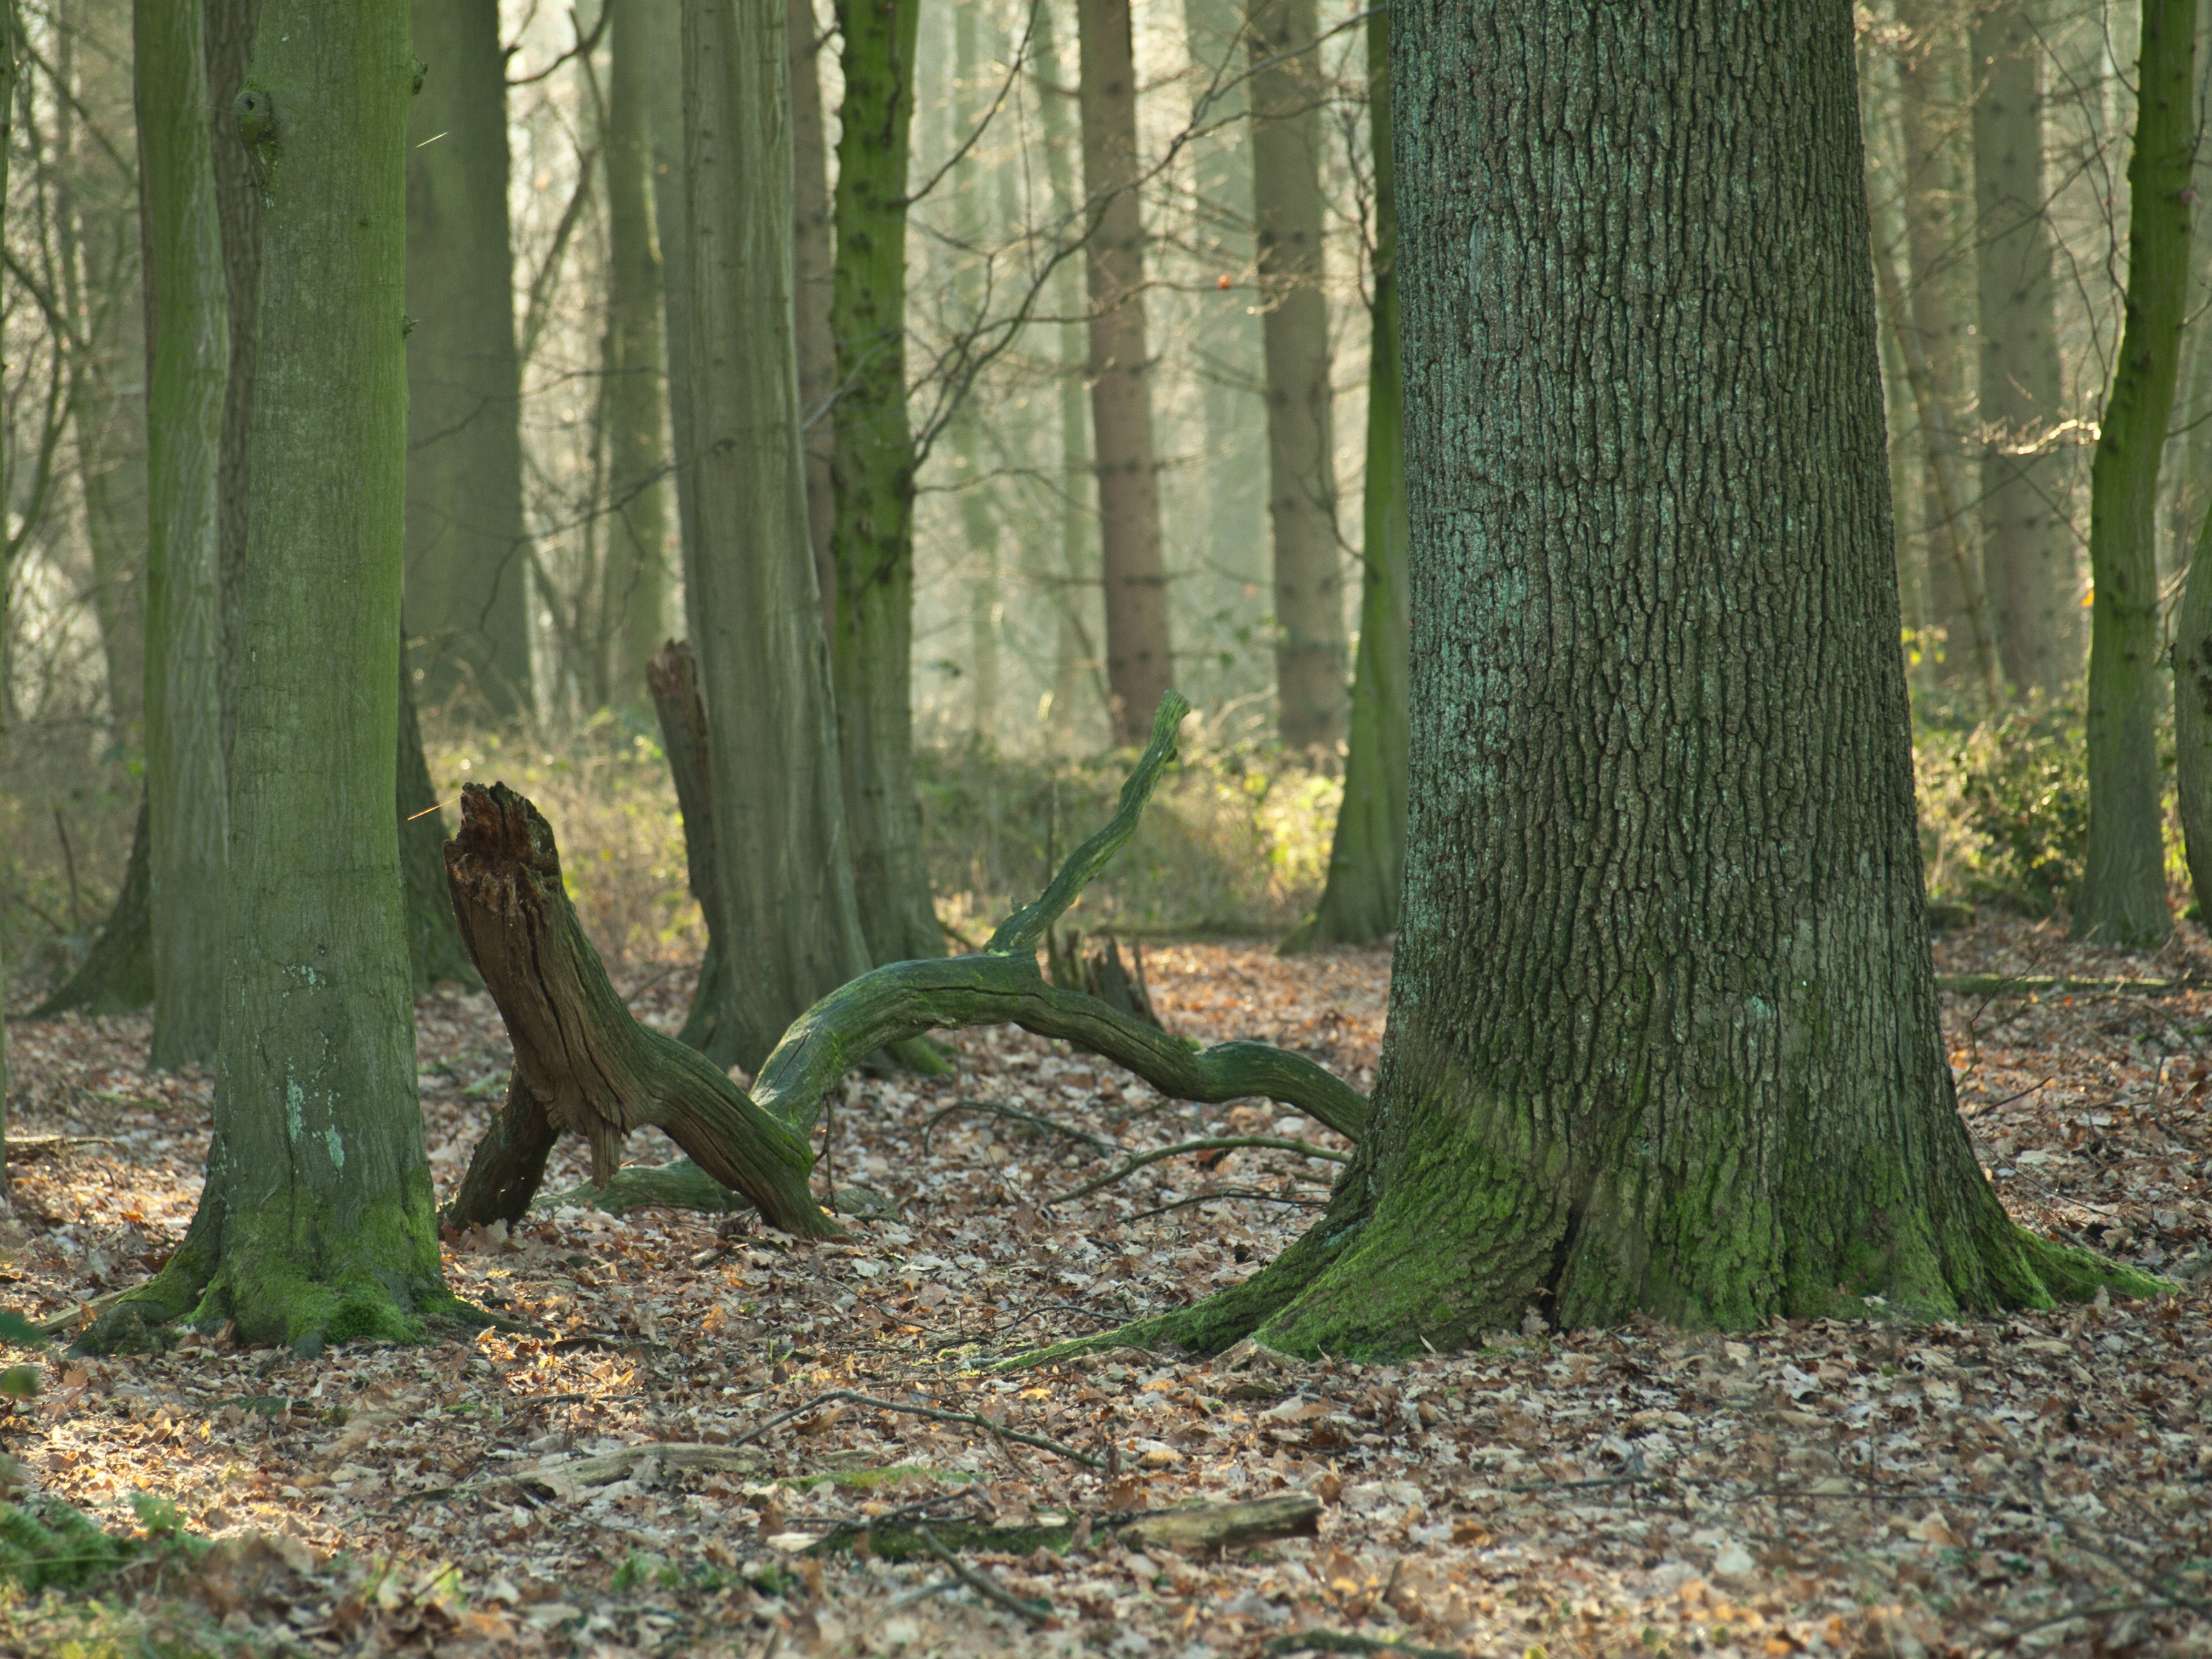
tree, nature, forest, branch, winter, plant, wood, sun, leaf, trunk, foliage, green, macro, autumn, close, fern, leaves, spruce, forests, deciduous, grove, woodland, habitat, ecosystem, hoarfrost, biome, old growth forest, natural environment, plant stem, woody plant, temperate broadleaf and mixed forest, temperate coniferous forest, land plant